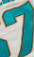
Number: 7